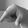
ASL letter: Q